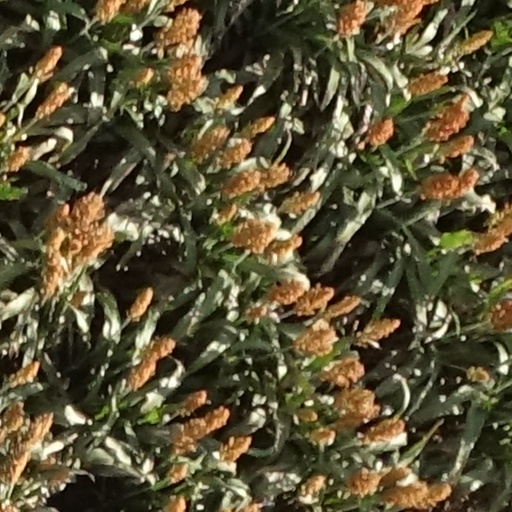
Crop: sorghum